Aparajita Datta

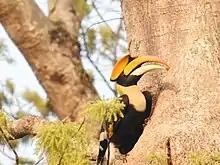
The Great Hornbill, photographed by Datta in 2015

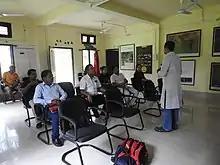
Teacher training workshop in Arunachal Pradesh

Aparajita Datta (born 1970) is an Indian wildlife ecologist who works for the Nature Conservation Foundation. Her research in the dense tropical forests of Arunachal Pradesh has successfully focused on hornbills, saving them from poachers. In 2013, she was one of eight conservationists to receive the Whitley Award. She is also a Co-Chair of the IUCN Hornbill Specialist Group.